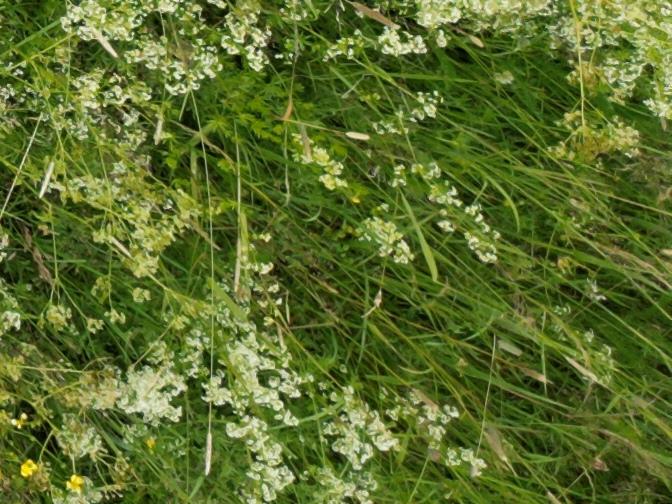
Flowers visible: yarrow flowers, yarrow flowers, yarrow flowers, yarrow flowers, yarrow flowers, yarrow flowers, yarrow flowers, yarrow flowers